Ürümqi Metro

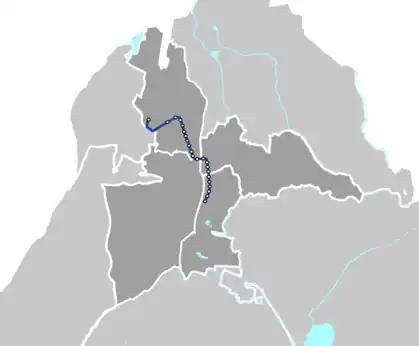

Line 1 runs from Ürümqi Tianshan International Airport through downtown Ürümqi and ends at Santunbei station. It has a total length of 27.615 km and 21 stations. It is fully underground.